Describe the emotion expressed in this image:  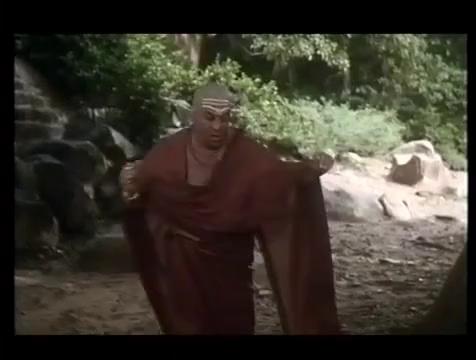
This person displays Fear, valence and arousal with high intensity.